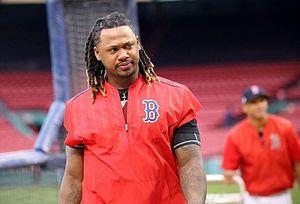
Hanley Ramírez est un joueur des Red Sox de Boston de la Ligue majeure de baseball. À l'origine joueur d'arrêt-court, il a aussi durant sa carrière évolué au troisième but et occupé chez les Red Sox le poste de champ gauche avant de s'installer au premier but en 2017.